First Battle of Maryang-san

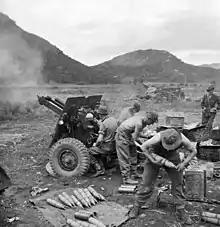
Soldiers firing a howitzer against a mountainous backdrop.

Given the primary task of capturing Hill 317, Hassett studied the approaches from the air and the ground. Two previous attempts to take Maryang San by American troops had been unsuccessful. Regardless, utilising tactics first developed against the Japanese in New Guinea during the Second World War of running along the tops of ridges, he intended to gain the advantage of the high ground, while utilising the cover afforded by the vegetation and the ease of movement along the crest-lines, in order to assault the PVA positions from unexpected directions. Meanwhile, the PVA defenders on Maryang San were also testing a newly developed tactic called the "mobile positional defense", in which only small units were stationed on the hills in order to exhaust the UN attackers, while the bulk of the PVA defenders would later counterattack before the UN forces could consolidate into their newly gained positions.